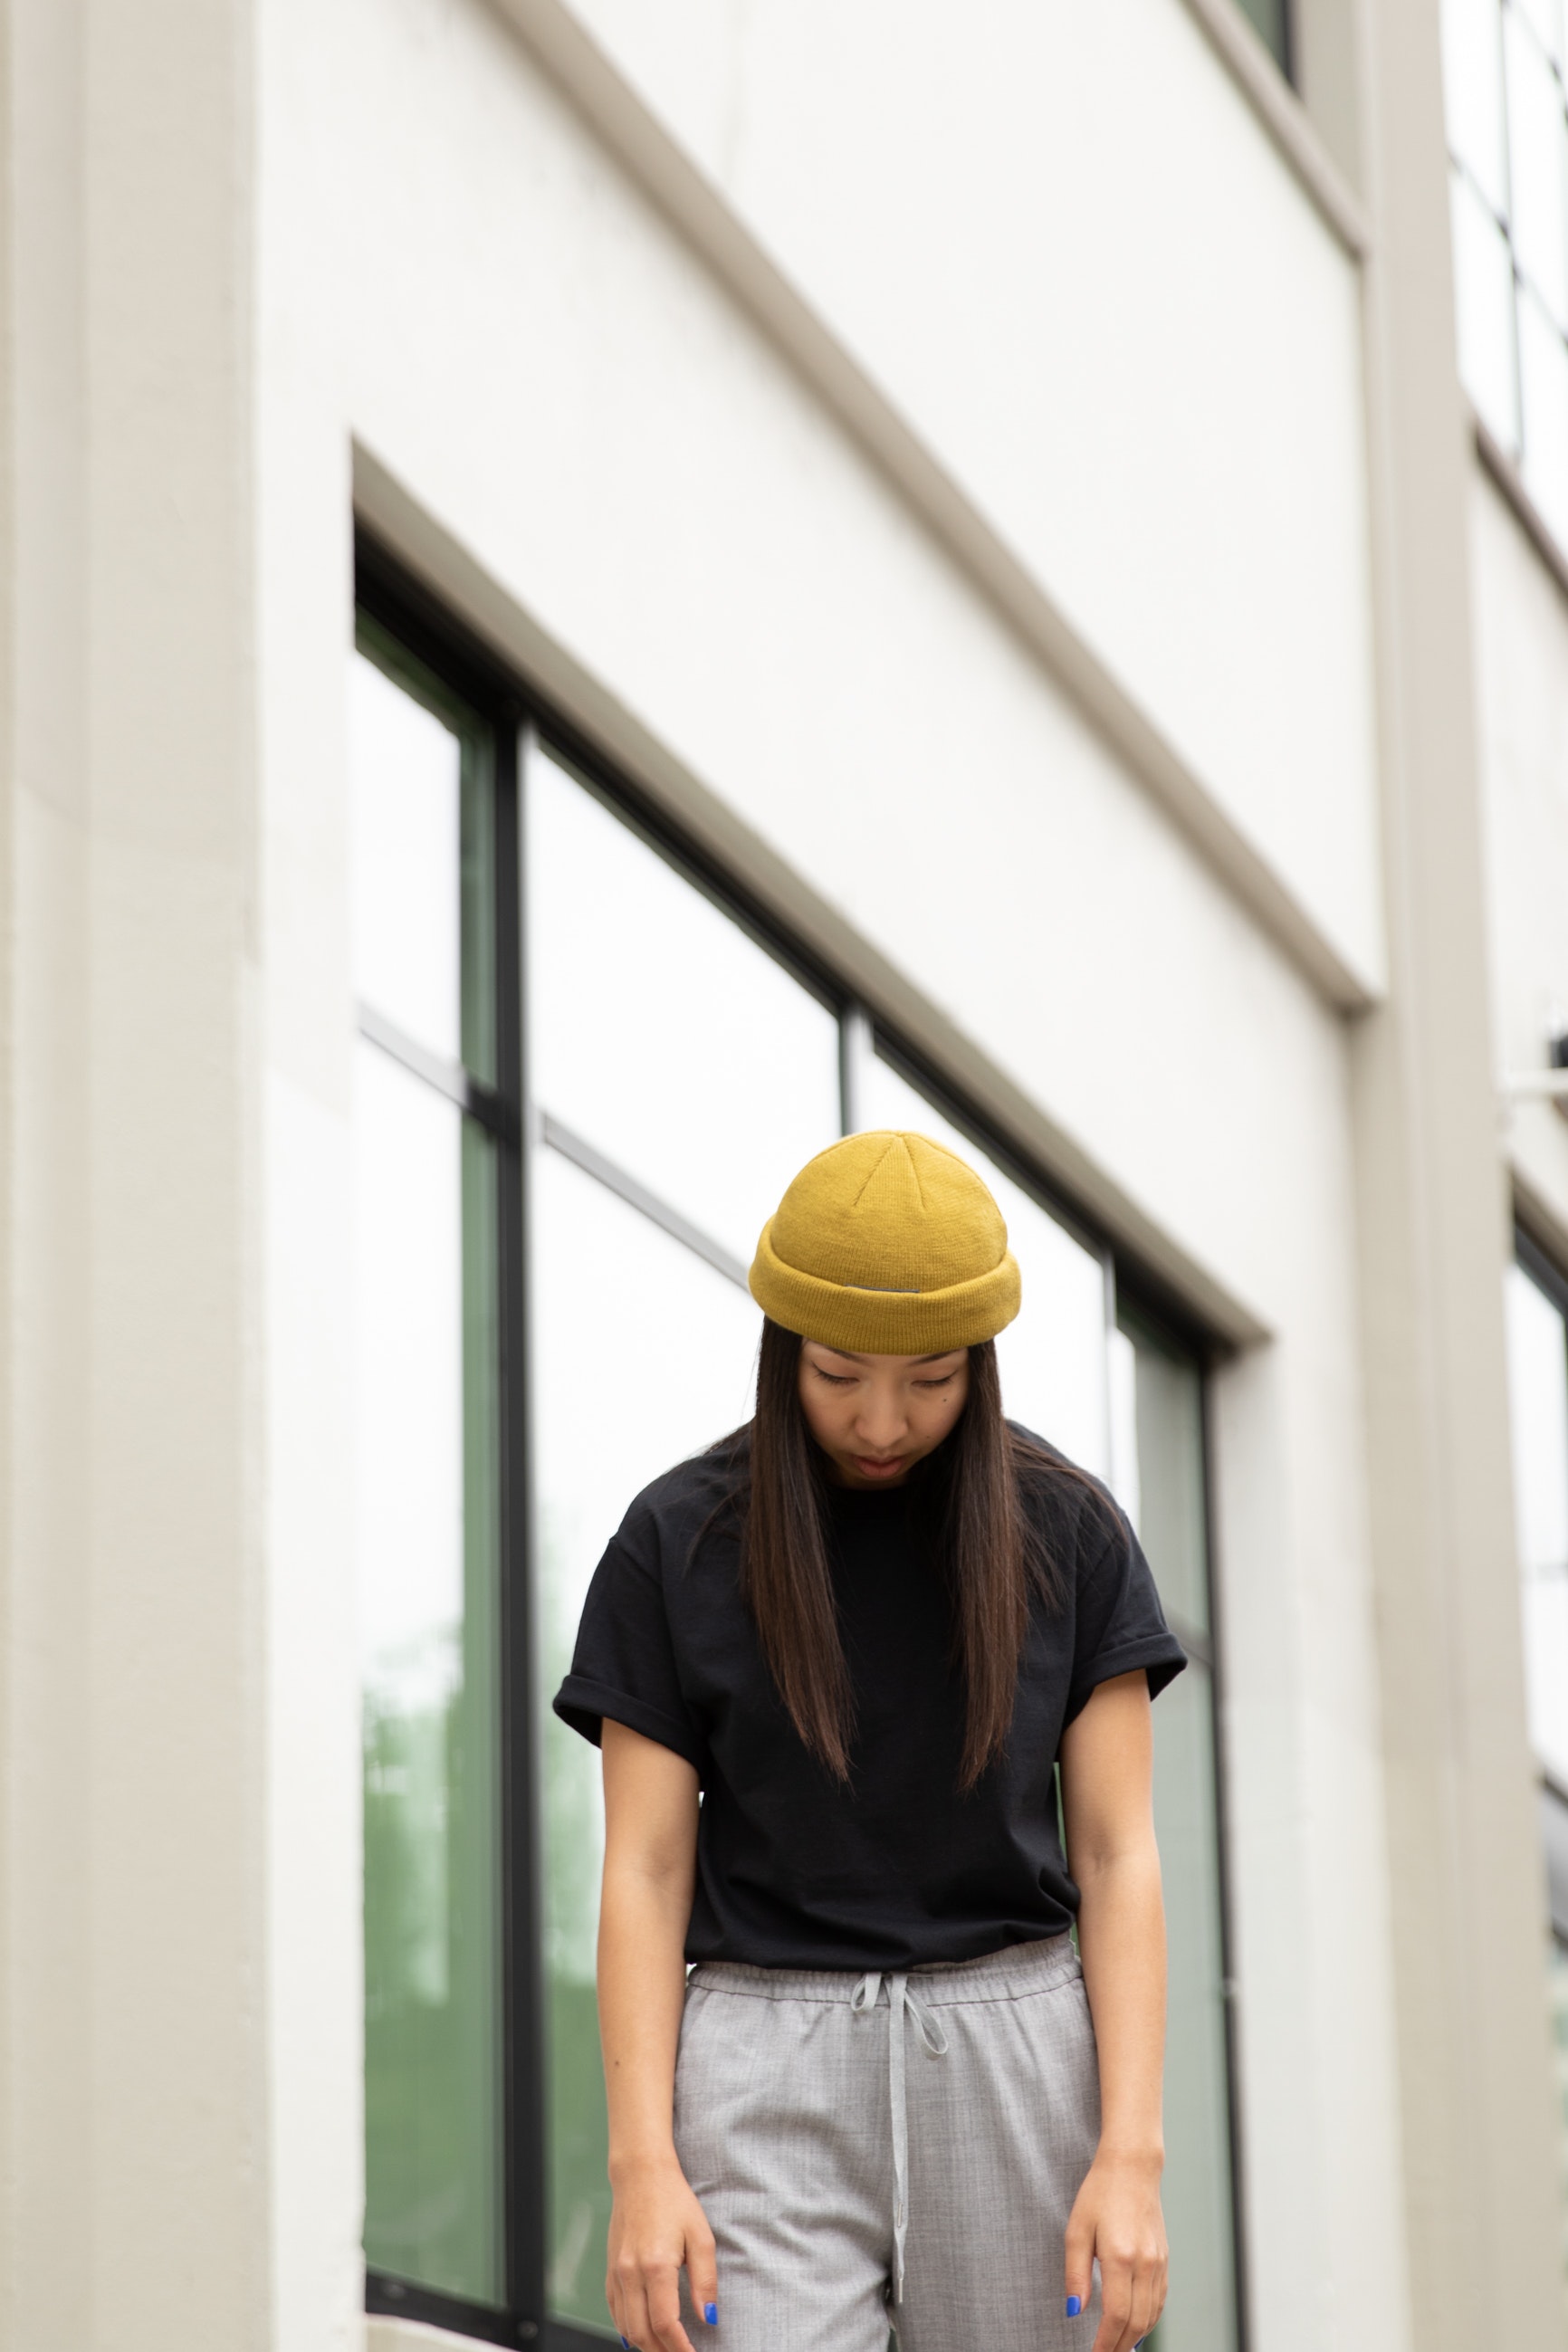
yellow, fashion, headgear, cap, street fashion, window, fashion accessory, t shirt, hat, beanie, door, sleeve